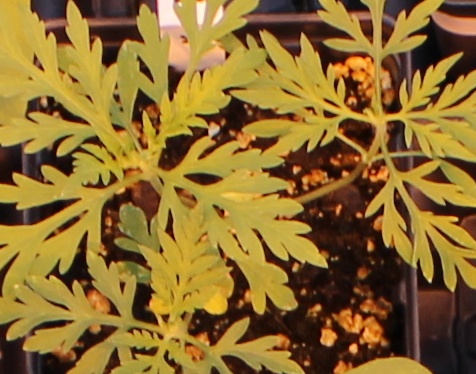
Label: Ragweed